Blanca Fernández Morena

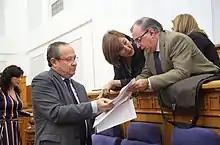
Fernández talking to Juan Alfonso Ruiz Molina and regional MP Emilio Sáez in 2017.

Fernández ran second in the Spanish Socialist Workers' Party (PSOE) list for Ciudad Real vis-à-vis the 2011 regional election in Castilla–La Mancha headed by Nemesio de Lara; she was elected member of the 8th term of the regional legislature, during which she served as Second Secretary in the parliament's Bureau. Secretary of Organization of the Ciudad Real's branch of the PSOE, she renovated her seat at the 2015 regional election, and, following the restructuring of the Socialist Parliamentary Group in the midst of the 9th regional legislative term, she became the spokesperson of her parliamentary group, replacing .